Busan

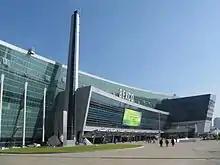
Busan Exhibition and Convention Center

Yongdusan Park occupies 69,000m²/ and is home to the Busan Tower, Yongdusan Art Gallery, and the Busan Aquarium, the largest aquarium in South Korea. The park supports approximately seventy different species of trees and is a tourist destination, with various cultural events throughout the year.